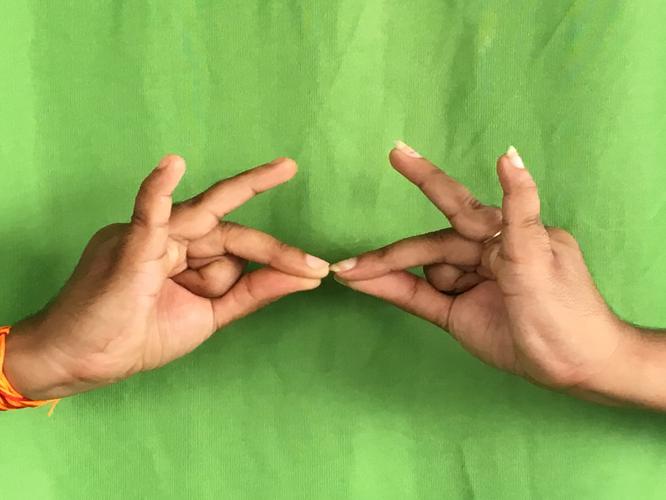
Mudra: Sakata
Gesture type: double_hand